Seyler family

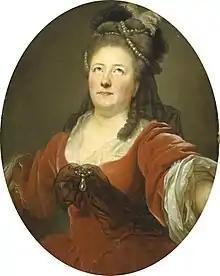
Actress and playwright Friederike Sophie Seyler (1737/38–1789), painted by Anton Graff, Kunsthalle Hamburg

In 1754, Abel Seyler married Sophie Elisabeth Andreae (1730–1764), the daughter of the wealthy Hanover court pharmacist Leopold Andreae (1686–1730) and the sister of the renowned natural scientist J.G.R. Andreae. They were the parents of two sons and a daughter, the court pharmacist and Illuminati member Abel Jacob Gerhard Seyler, the prominent Hamburg banker Ludwig Erdwin Seyler (1758–1836) and "Sophie" Marie Katharina Seyler (1762–1833). Following the death of their mother in 1764, the Seyler children grew up with their uncle J.G.R. Andreae in Hanover and hardly saw their biological father for the rest of his life. In 1772, Abel Seyler married his long-time mistress Friederike Sophie Seyler (1737/1738–1789), who was alongside Friederike Caroline Neuber Germany's leading actress of the 18th century, and who wrote the Singspiel "Hüon und Amande" that was a major inspiration for the libretto of the opera "The Magic Flute". They had no children.